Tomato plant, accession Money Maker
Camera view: horizontal (90 deg, fisheye); turntable rotation: 330 degrees
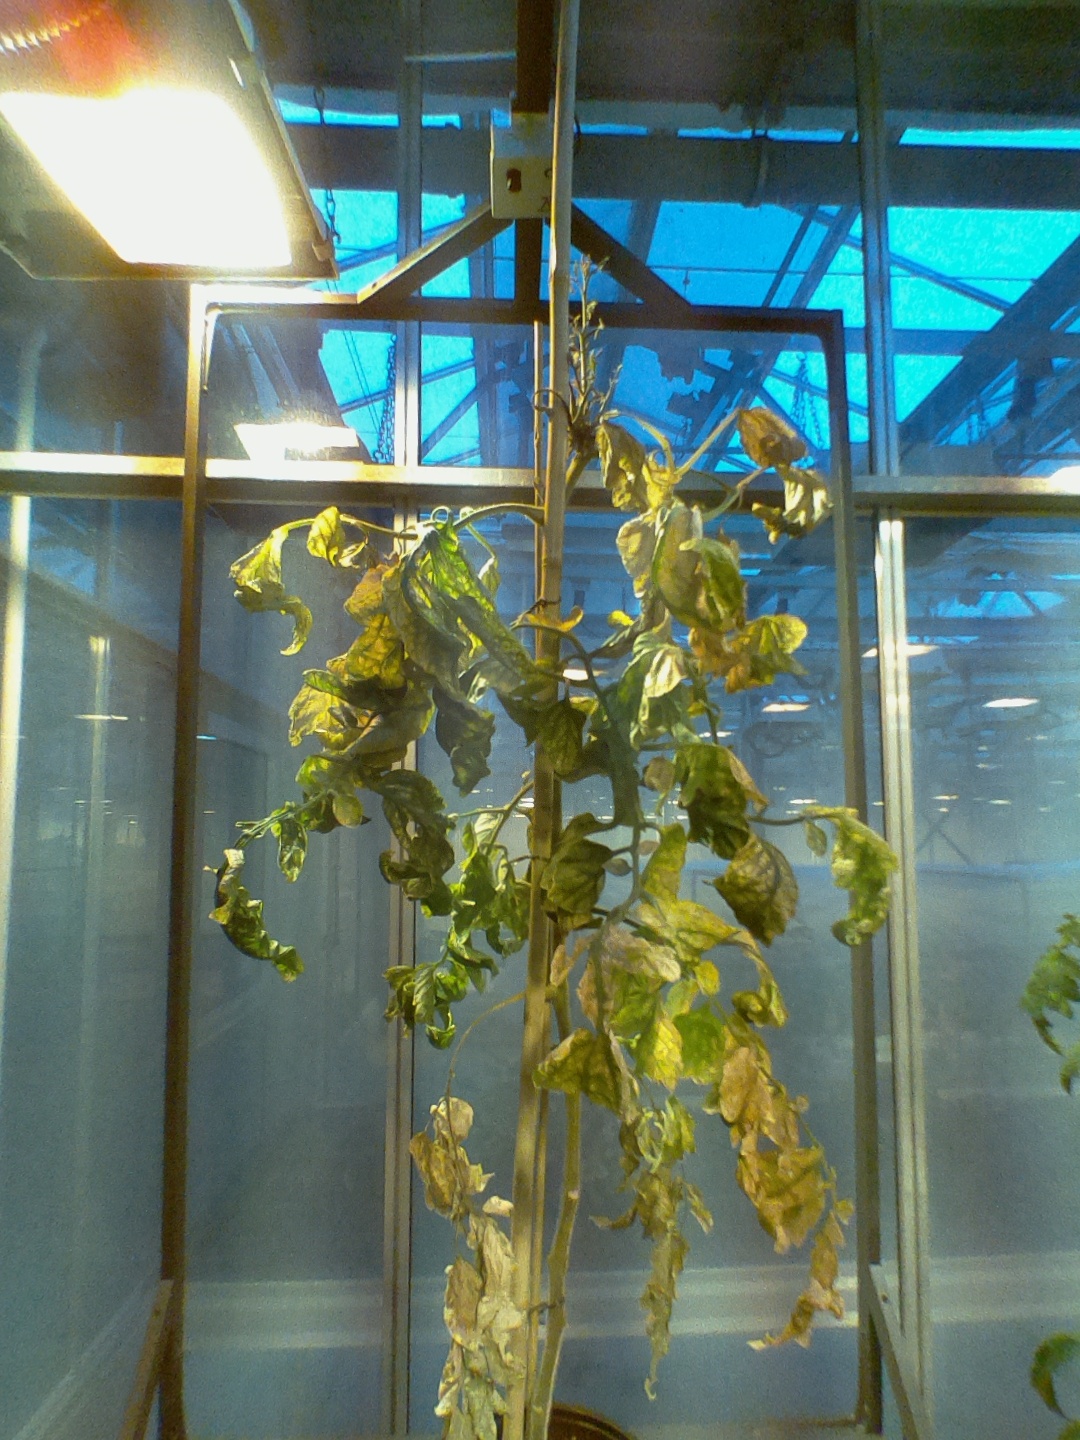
BBCH growth stage 51: First inflorence visible, visible closed flower bud